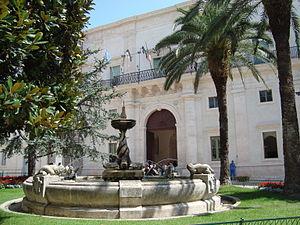
Martina Franca est une ville italienne de la province de Tarente dans la région des Pouilles.